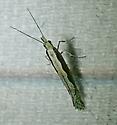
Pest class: diamondback_moth